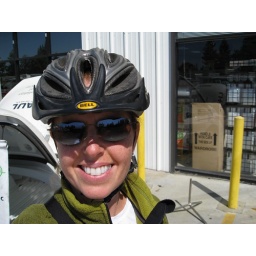
Put my bike in the van and road home from the UHaul!